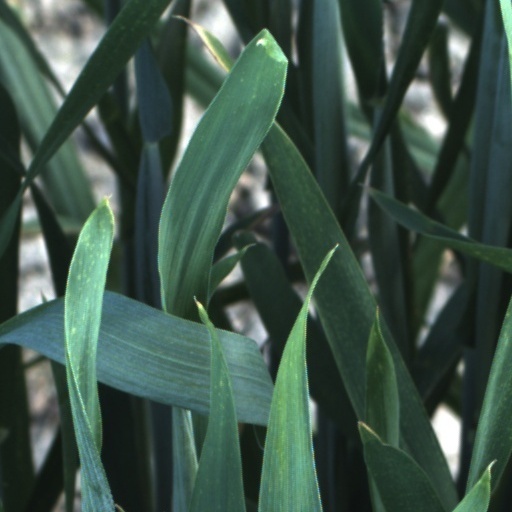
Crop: wheat